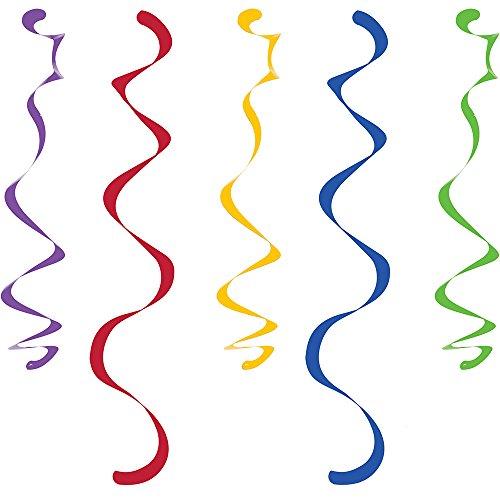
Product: Creative Converting 329637 60-Count Dizzy Dangler Decorative Streamers Multicolor Dots
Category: Toys & Games | Party Supplies
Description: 60-Count 6 packs of 10 decorative coiled streamers; easy to store dizzy danglers ship flat, just lift hanging loop to decorate with 3-dimensional fun.
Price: $15.05
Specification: ProductDimensions:10.5x7.5x1.8inches|ItemWeight:15ounces|ShippingWeight:15.2ounces(Viewshippingratesandpolicies)|Manufacturer:CreativeConverting|ASIN:B077SKWPTK|Itemmodelnumber:329637|DatefirstlistedonAmazon:November27,2017